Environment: real
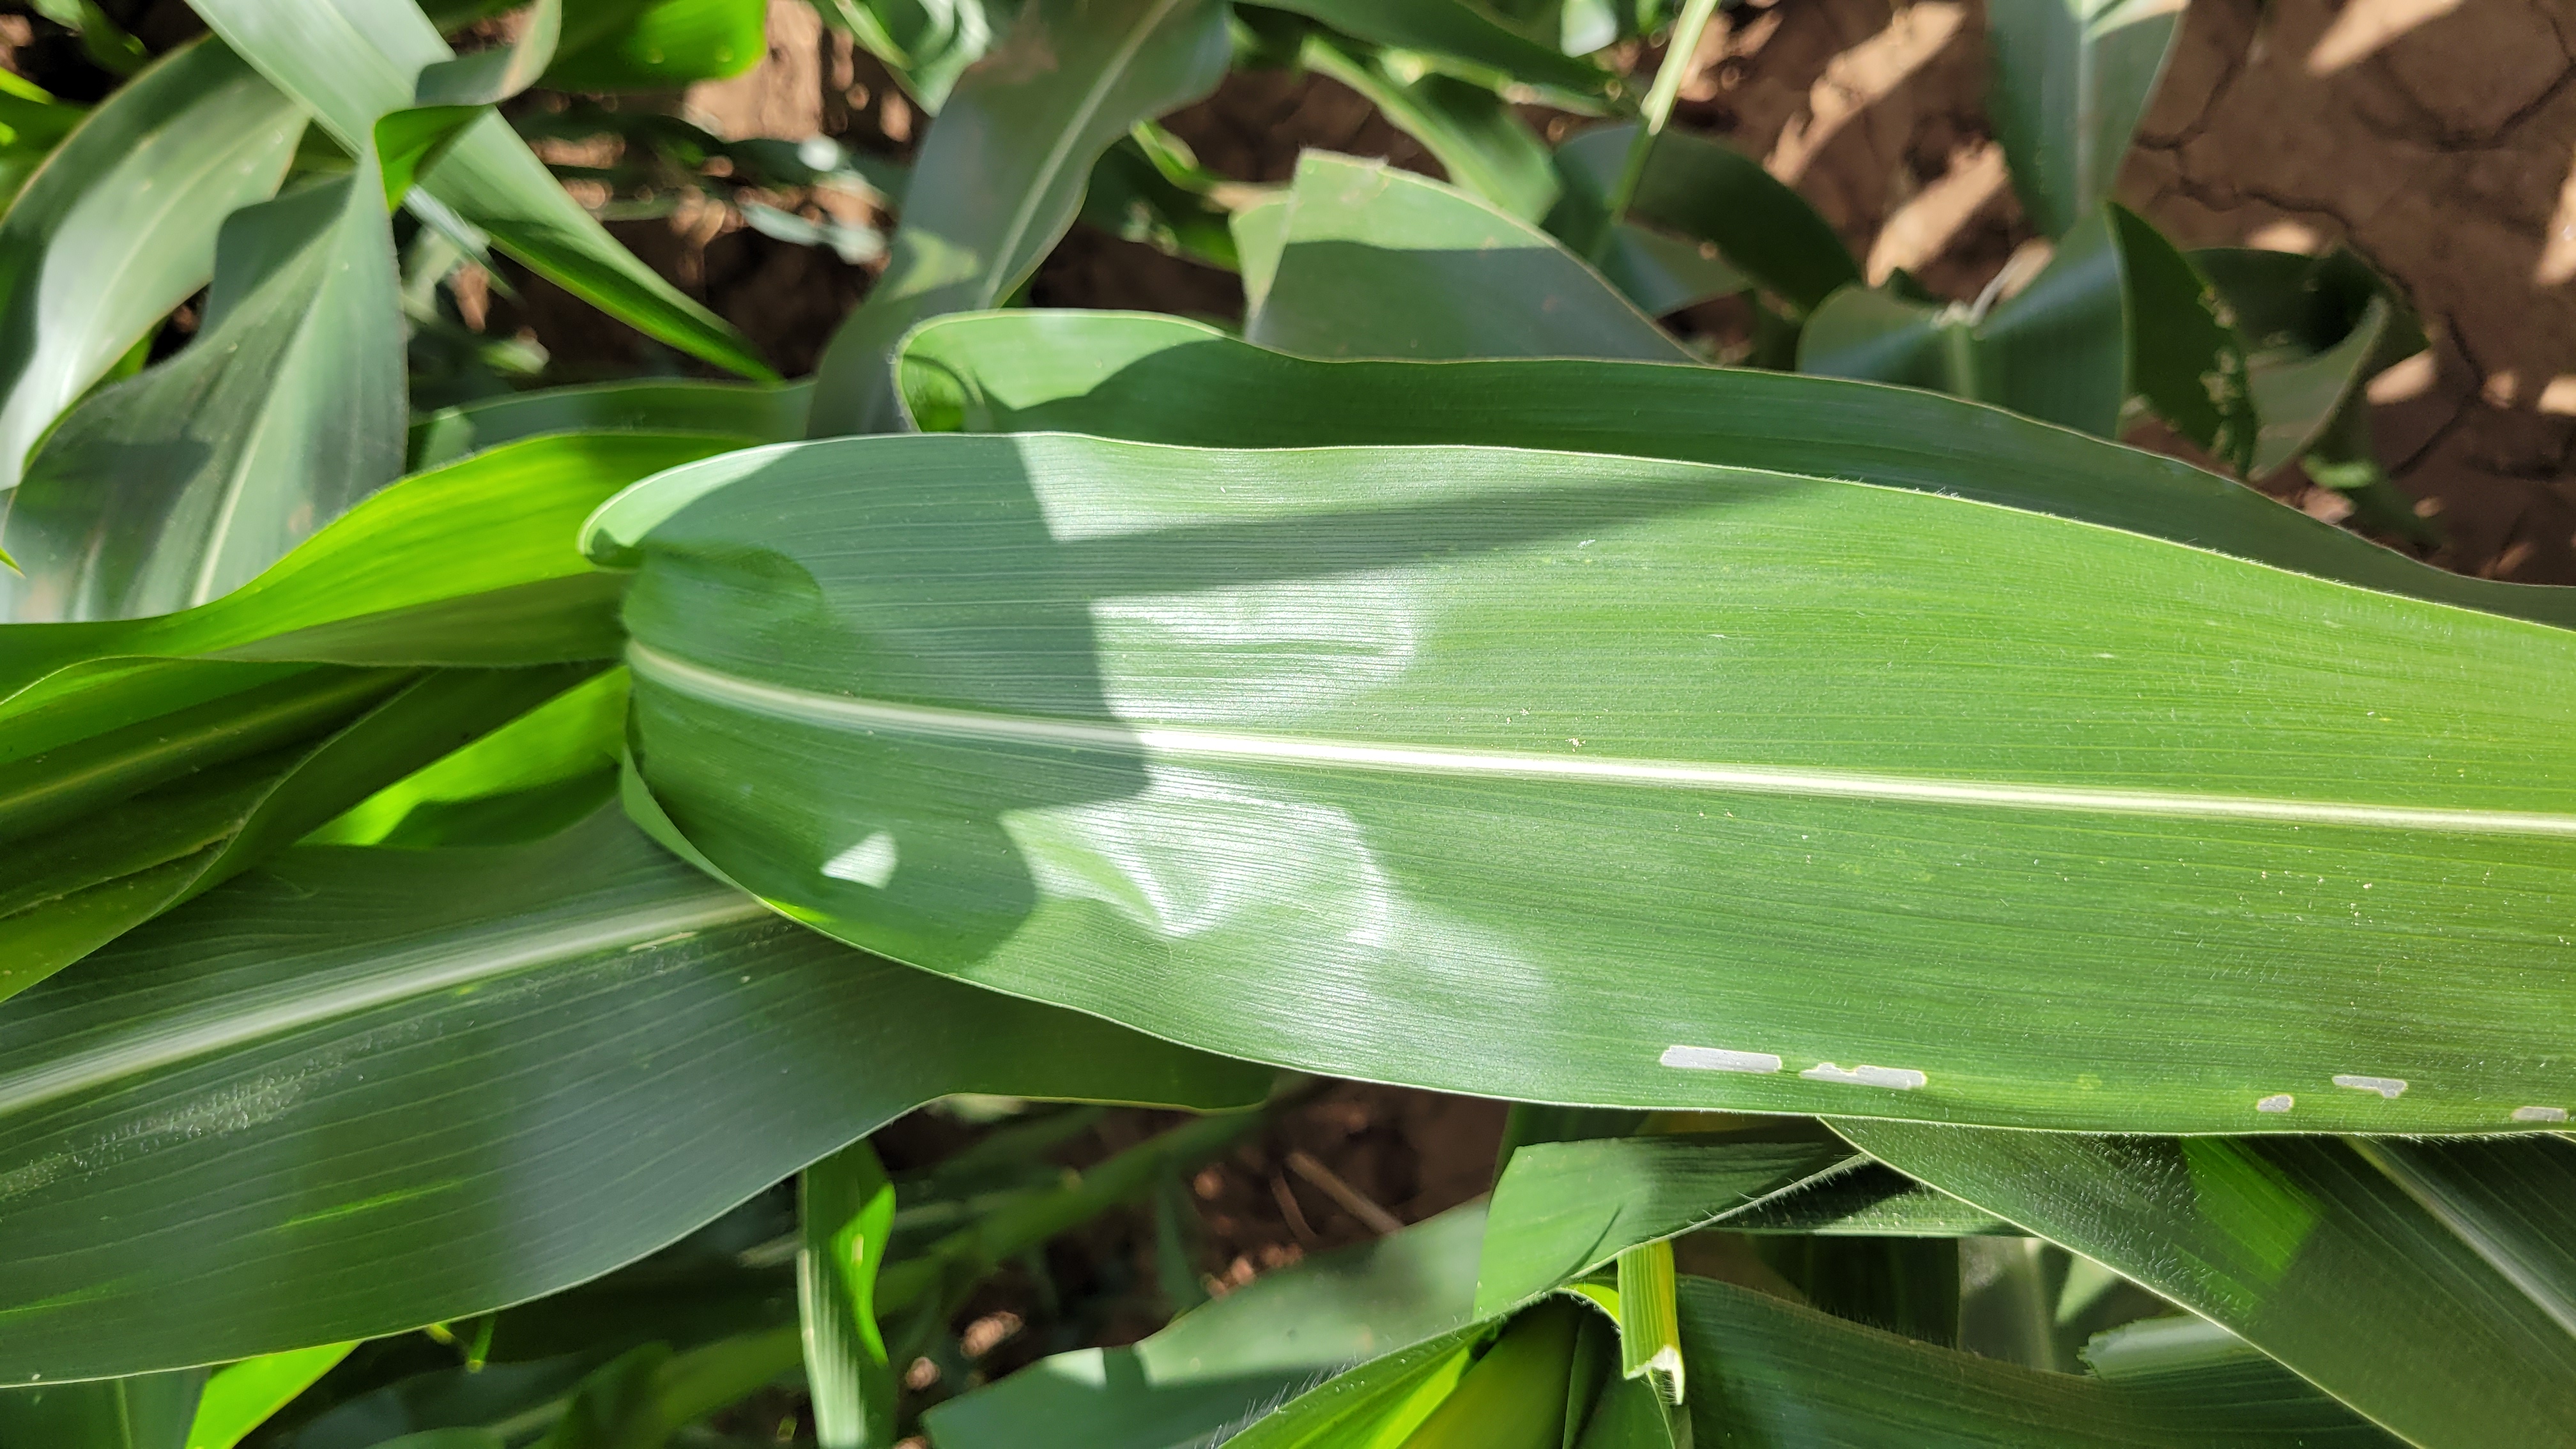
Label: fall_armyworm